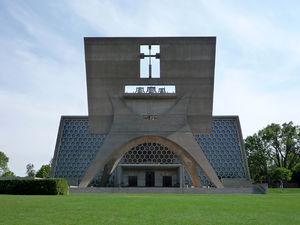
L'abbaye Saint-Jean est une abbaye bénédictine située dans le Minnesota à Collegeville. Elle appartient à la congrégation américano-cassinaise de la confédération bénédictine de l'Ordre de Saint-Benoît.
Marcel Lajos Breuer, né le 21 mai 1902 à Pécs et mort le 1ᵉʳ juillet 1981 à New York, est un architecte et designer de mobilier qui fut un moderniste influent. L’un des pères du modernisme, Breuer eut un grand intérêt pour les constructions modulables et les formes simples.